Simon Bridges

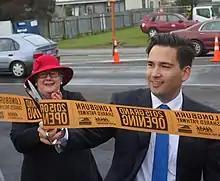
Bridges, as Transport Minister, opens a cycle route in Palmerston North

On 9 March 2015, when a by-election was scheduled to be held in the Northland electorate on 28 March, the National Party candidate Mark Osborne announced with Bridges (then Minister of Transport) that National pledged to upgrade 10 one-lane bridges in the region at a cost of up to $69 million. Opponents criticised the government for using its advantage inappropriately in the Northland by-election campaign, especially since it was later revealed that Bridges had asked officials for information on the 10 one-lane bridges days before the announcement. However, John Key defended the request because Bridges had sought factual information rather than policy advice, which is permitted under the Cabinet Manual rules.